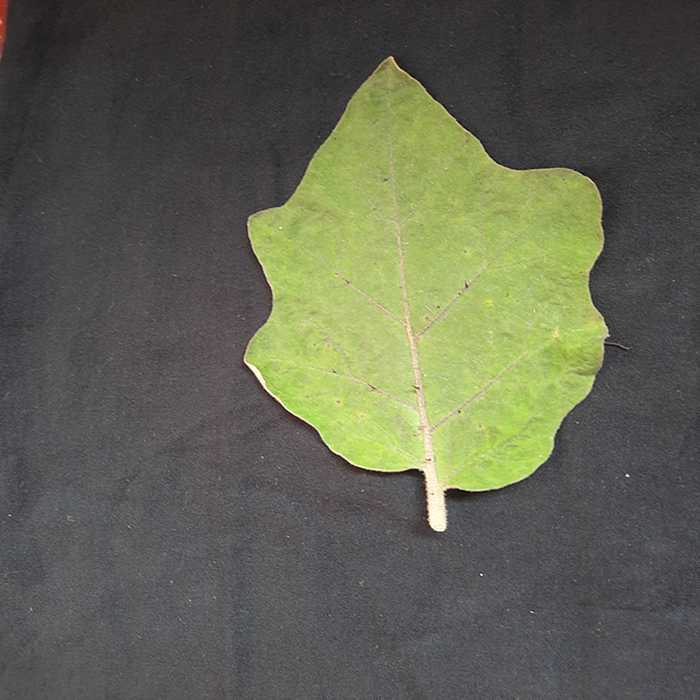
Plant: Eggplant
Label: Eggplant fresh leaf